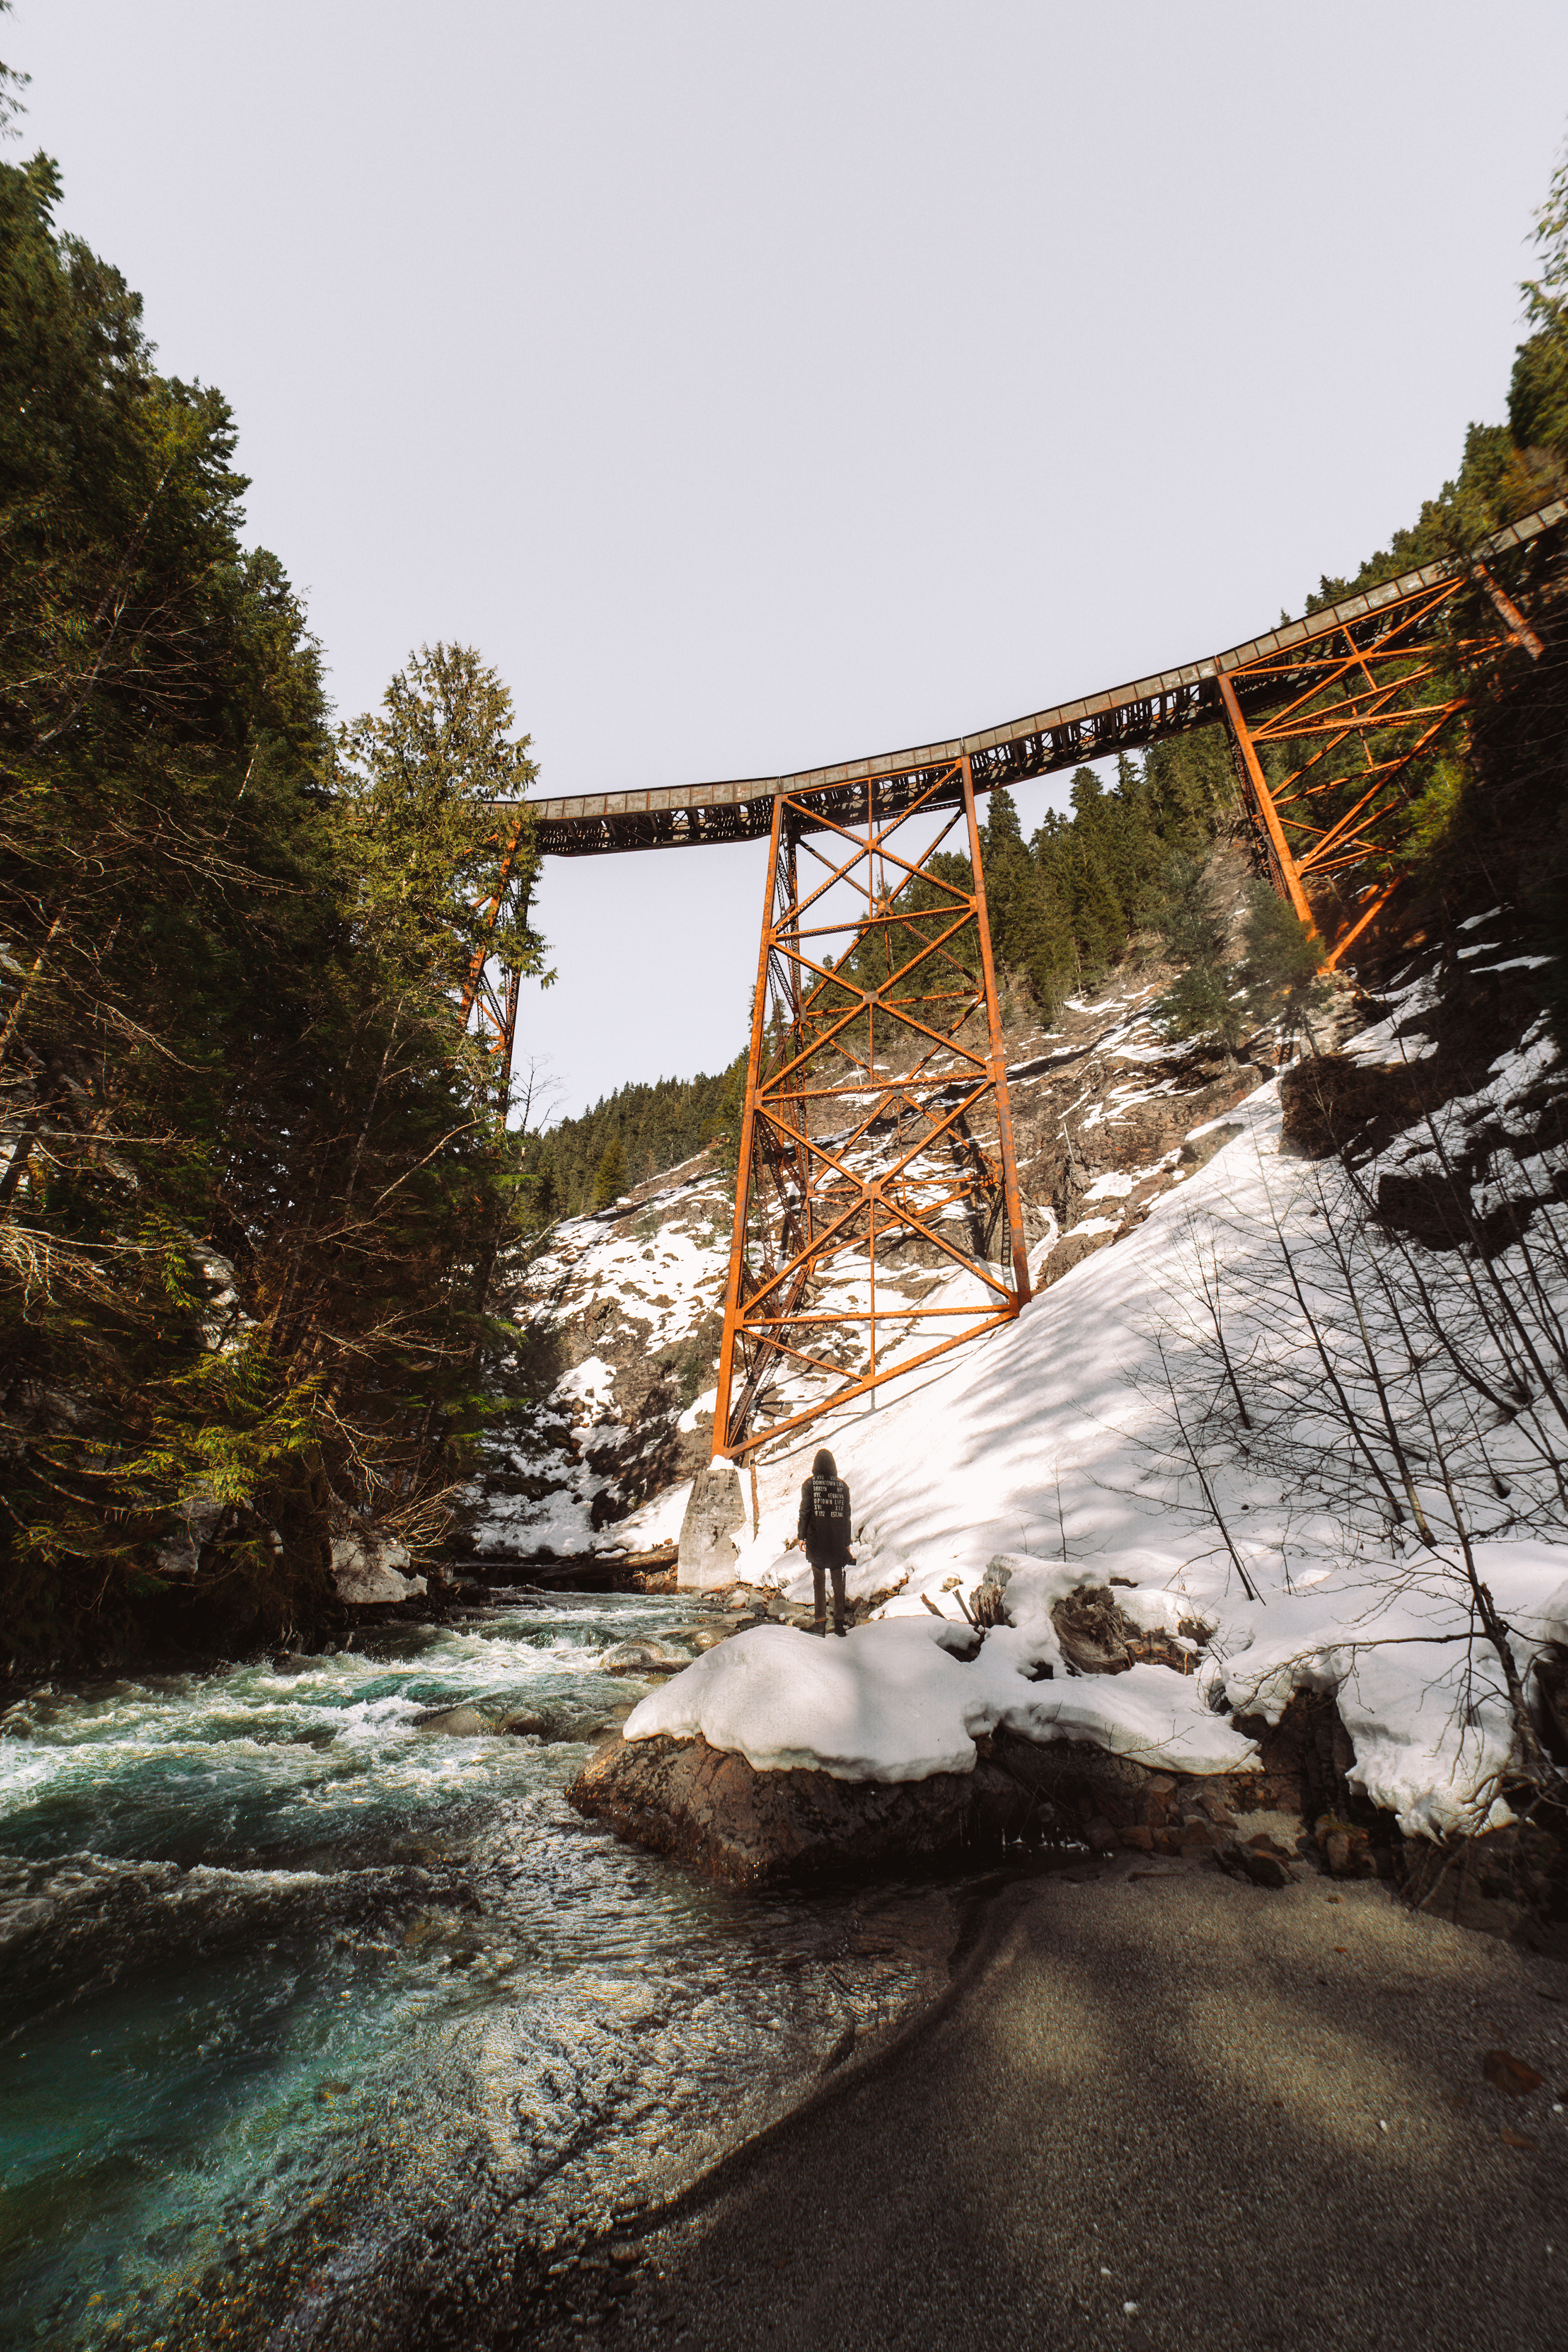
water, water resources, nature, bridge, suspension bridge, waterfall, sky, tree, river, watercourse, infrastructure, water feature, stream, rock, rapid, sunlight, nonbuilding structure, tourism, landscape, road, geological phenomenon, vacation, national park, state park, forest, winter, mountain, autumn